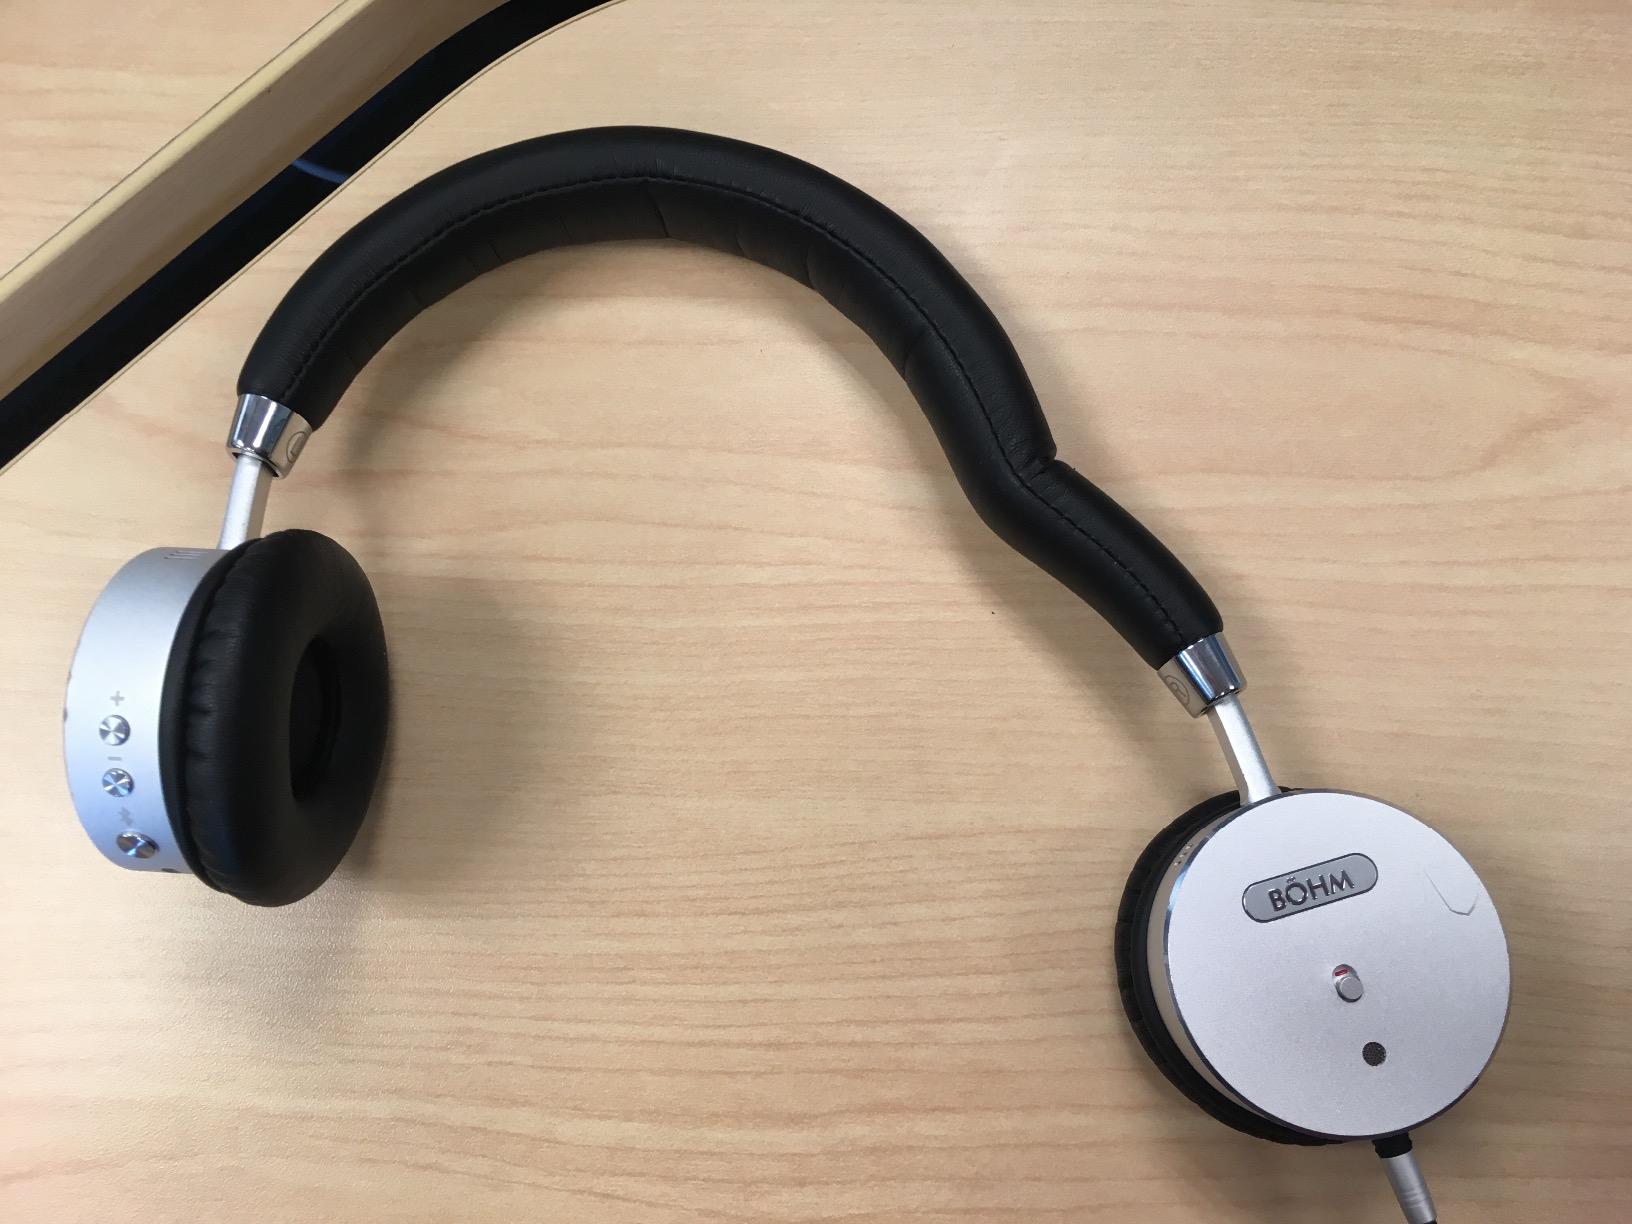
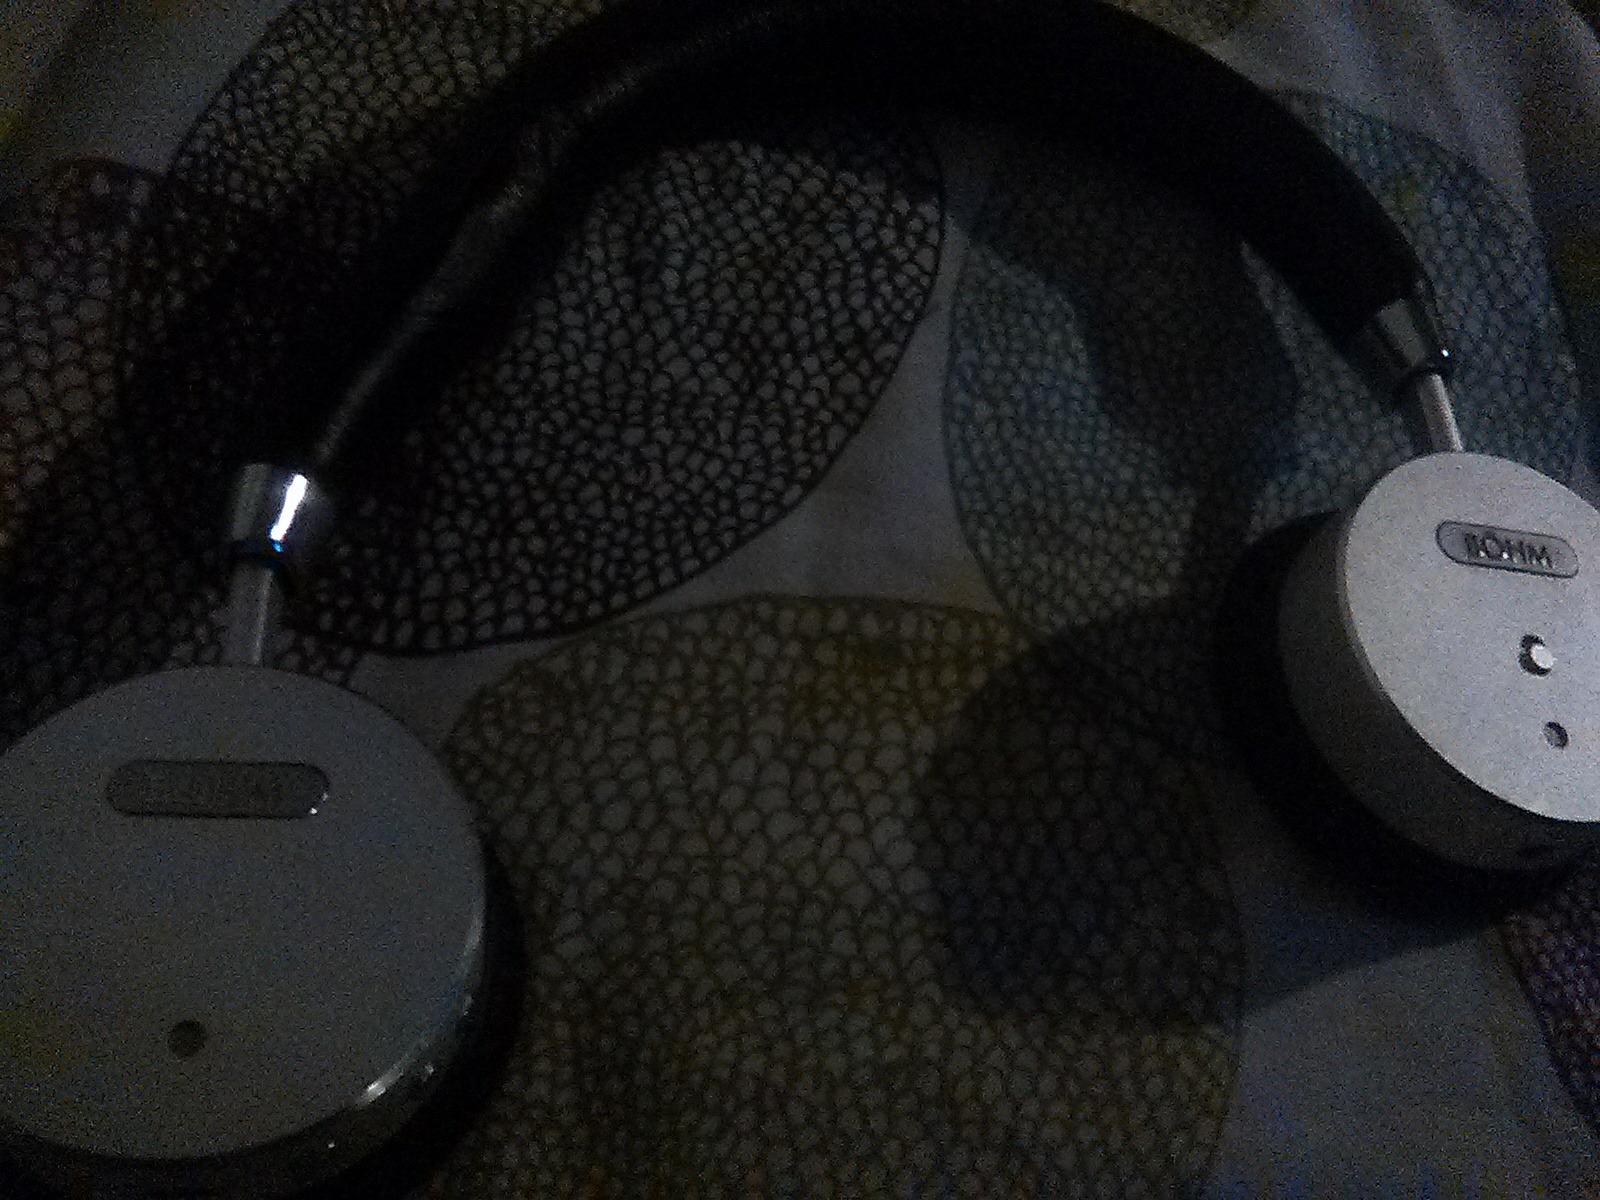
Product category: headphones
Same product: yes